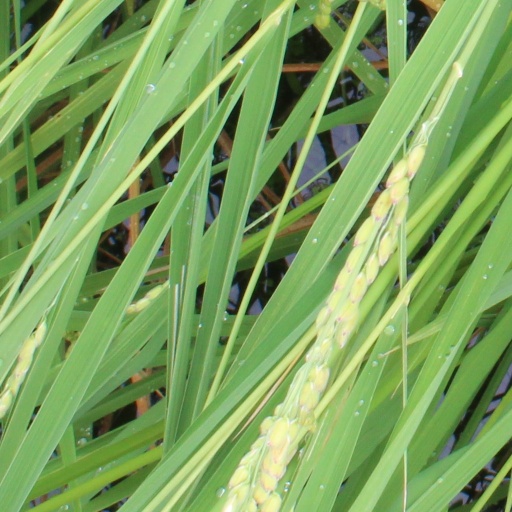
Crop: rice